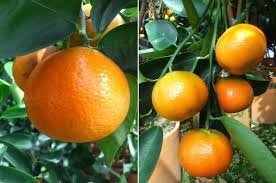
Label: Orange